Bellevue Community School District

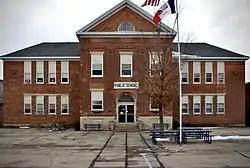
Bellevue Elementary School, formerly the Jackson County Courthouse, built in 1845.

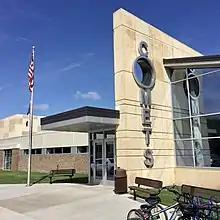
Bellevue High School

The Comets compete in the River Valley Conference in the following sports.